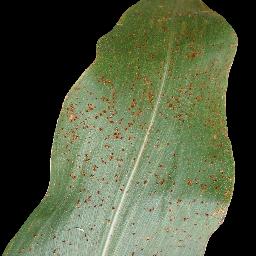
Label: Corn___Common_rust